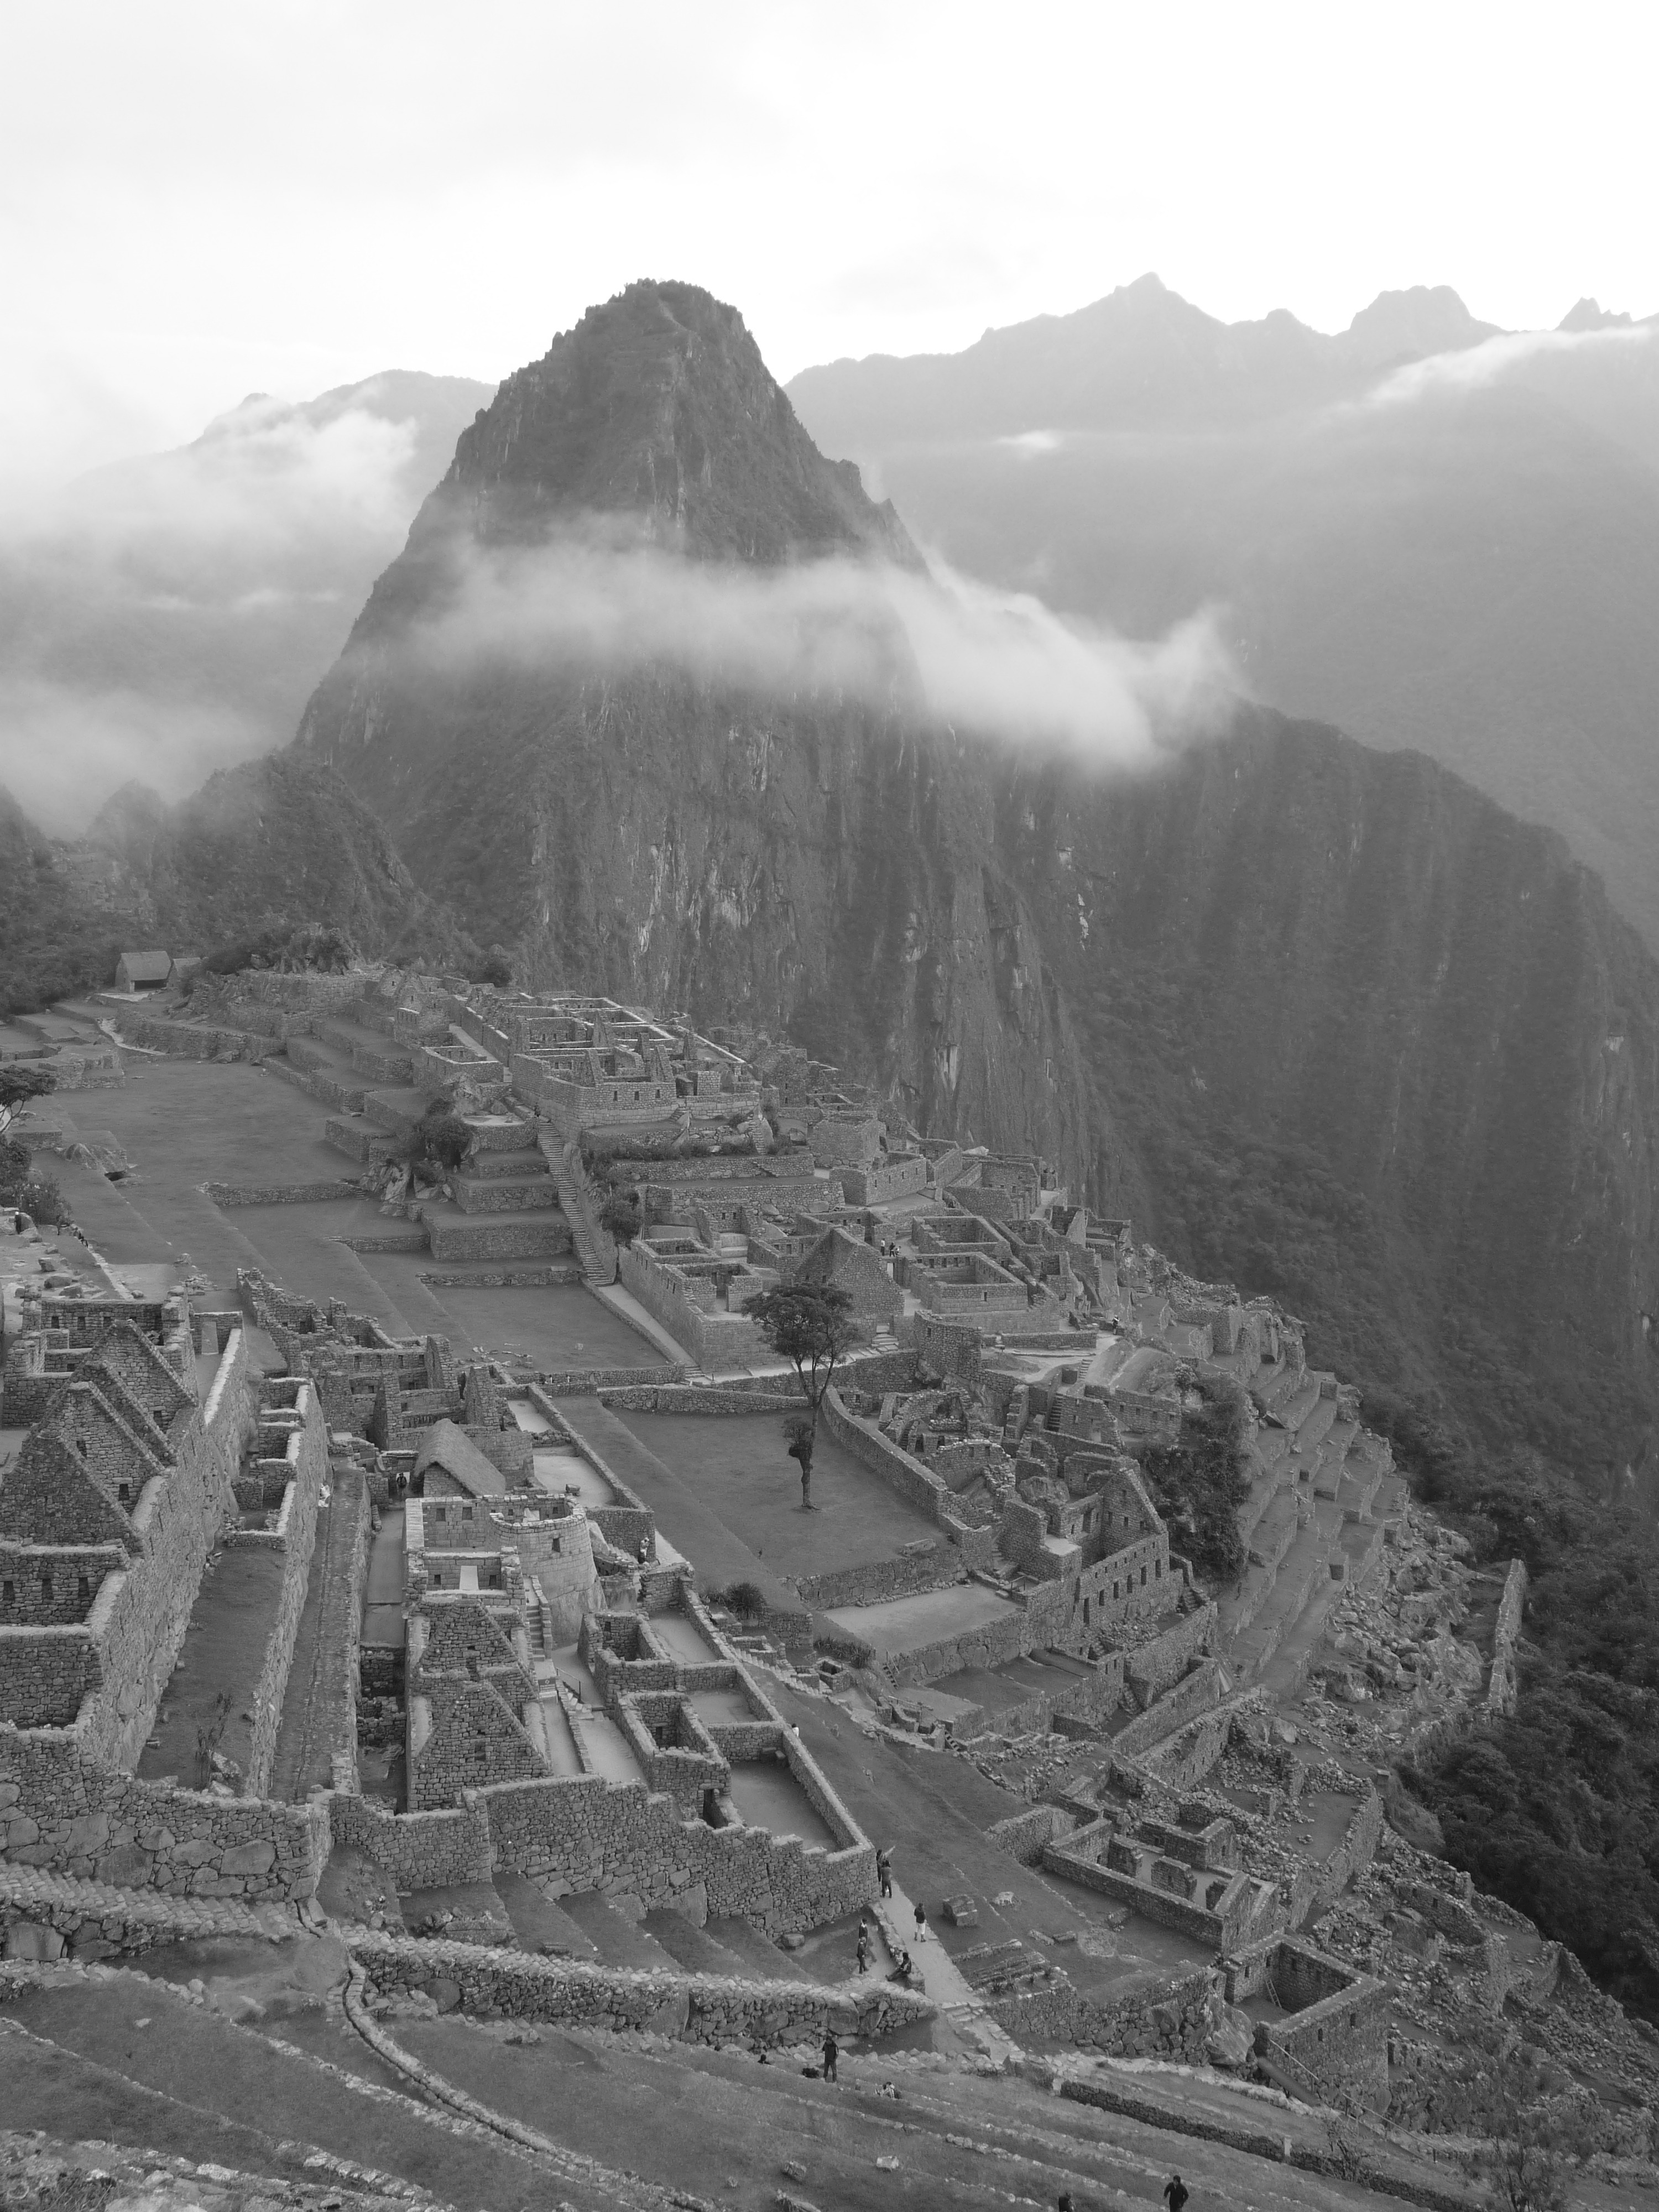
mountain, snow, black and white, architecture, photography, hill, mountain range, monochrome, tourism, machu picchu, peru, inca, aerial photography, mountain pass, monochrome photography, atmospheric phenomenon, mountainous landforms, geological phenomenon